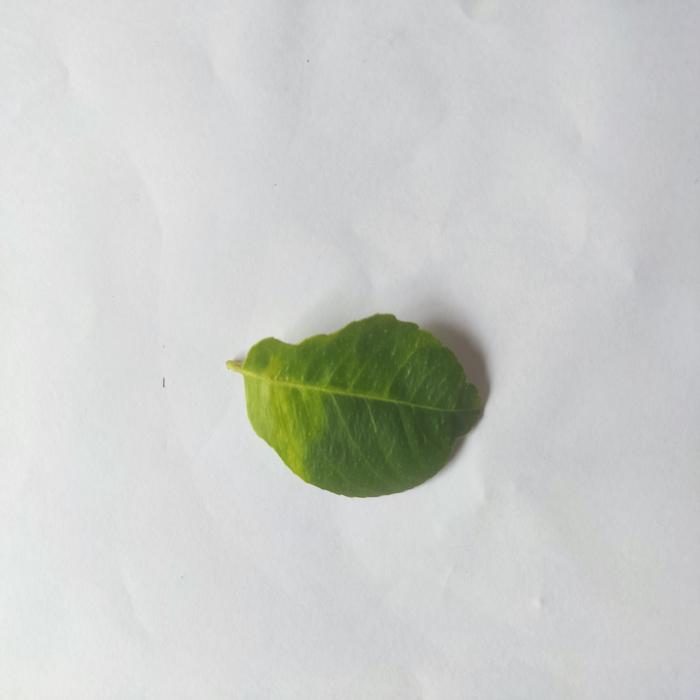
Crop: Lemon
Leaf condition: Citrus